Speculation

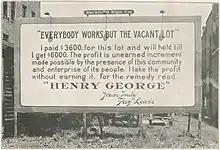
1914 billboard criticizing speculation on land, which cites Henry George

In finance, speculation is the purchase of an asset (a commodity, goods, or real estate) with the hope that it will become more valuable in a brief amount of time. It can also refer to short sales in which the speculator hopes for a decline in value.